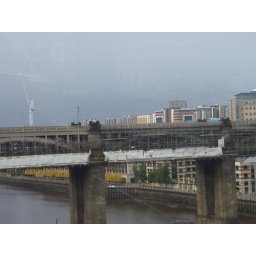
A bridge over the Tyne river